Wile E. Coyote and the Road Runner

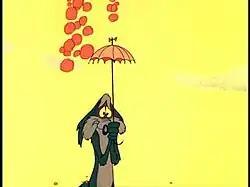
Wile E. Coyote anticipates an imminent rockfall by raising a small parasol, in "There They Go-Go-Go!"

The desert scenery in the first three Road Runner cartoons, "Fast and Furry-ous" (1949), "Beep, Beep" (1952), and "Going! Going! Gosh!" (also 1952), was designed by Robert Gribbroek and was quite realistic. In most later cartoons, the scenery was designed by Maurice Noble and was far more abstract. It is based on the deserts of the Southwestern United States.